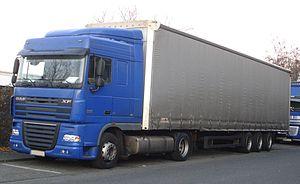
Le DAF XF est un camion de la marque néerlandaise DAF.